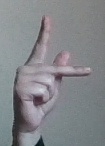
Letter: dha